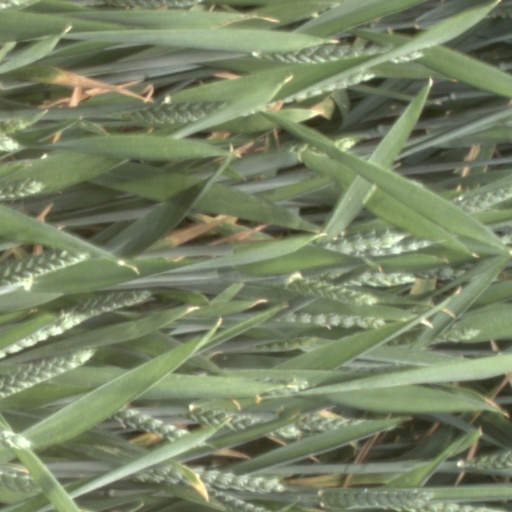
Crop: wheat